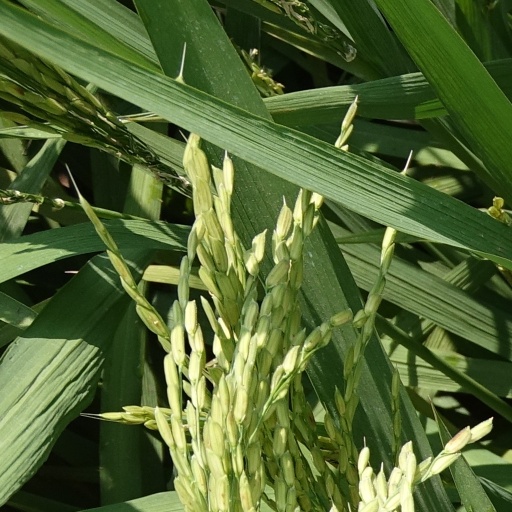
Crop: rice